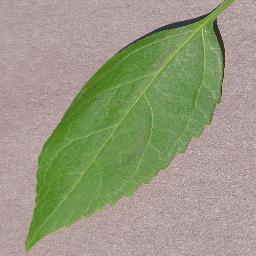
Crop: cherry
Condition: (including_sour)_healthy